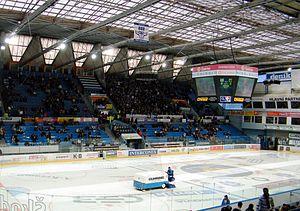
La Home Monitoring Aréna est un complexe sportif polyvalent de Plzeň en République tchèque. Elle a été ouverte en 1950.
Le championnats du monde street-hockey a eu lieu en 2009 en Republique tchèque. C'est la 8ᵉ édition de cette épreuve.